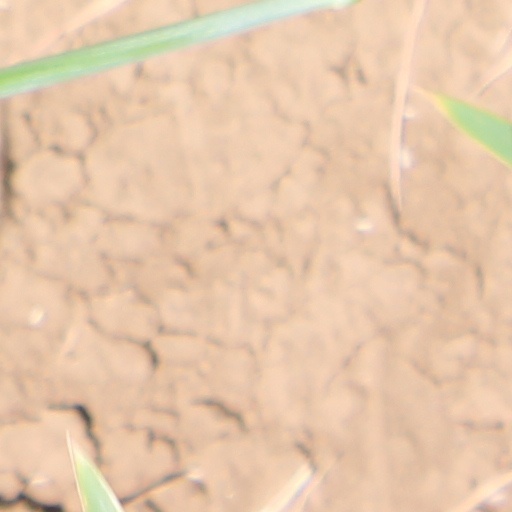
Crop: wheat